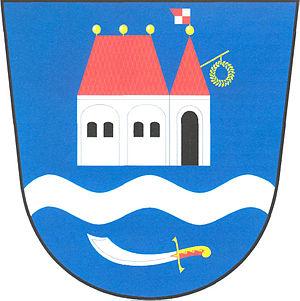
Velká nad Veličkou est une commune du district de Hodonín, dans la région de Moravie-du-Sud, en Tchéquie. Sa population s'élevait à 2 900 habitants en 2017.